History of County Durham

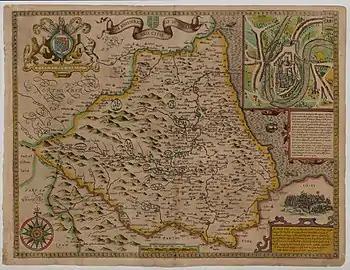
The historic boundaries of the county shown in John Speed's map of the county in his "Theatre of the Empire of Great Britaine", 1611. These boundaries remained in use for administrative purposes until the local government reforms starting in the 1960s. A depiction of the city of Durham is inset in the top right.

The historic boundaries of County Durham included a main body covering the catchment of the Pennines in the west, the River Tees in the south, the North Sea in the east and the Rivers Tyne and Derwent in the north. The county palatinate also had a number of liberties: the Bedlingtonshire, Islandshire and Norhamshire exclaves within Northumberland, and the Craikshire exclave within the North Riding of Yorkshire. In 1831 the county covered an area of and had a population of 253,910. These exclaves were included as part of the county for parliamentary electoral purposes until 1832, and for judicial and local-government purposes until the coming into force of the Counties (Detached Parts) Act 1844, which merged most remaining exclaves with their surrounding county. The boundaries of the county proper remained in use for administrative and ceremonial purposes until the Local Government Act 1972.